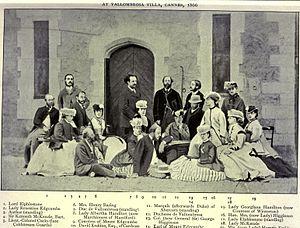
Le château Vallombrosa est une gigantesque demeure néo-gothique construite à Cannes entre 1852 et 1856 par sir Thomas Robinson Woolfield pour le compte de Lord Londesborough ; il porta les noms de « château des Tours », et plus tard « Hôtel du Parc ».